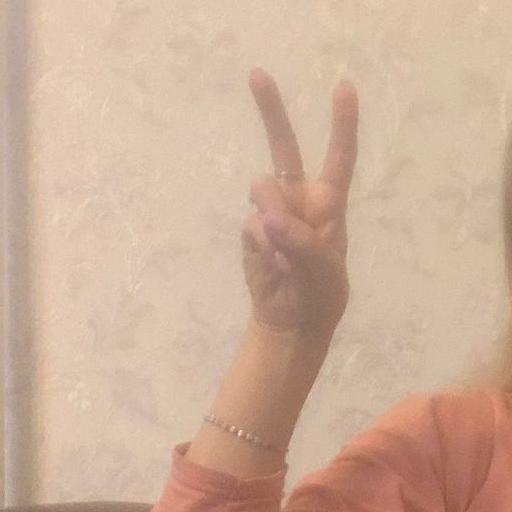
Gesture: peace